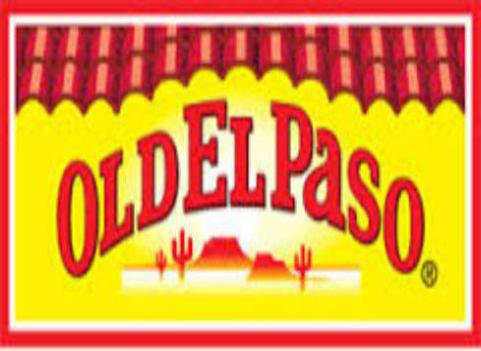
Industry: Food